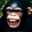
Label: chimpanzee